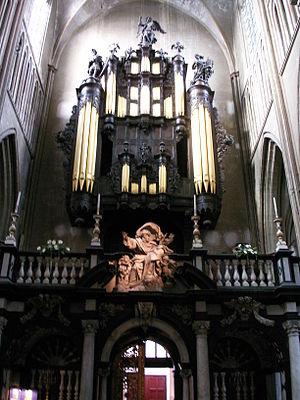
Intérieur de la Cathédrale de San Salvador, Bruges, Belgique.